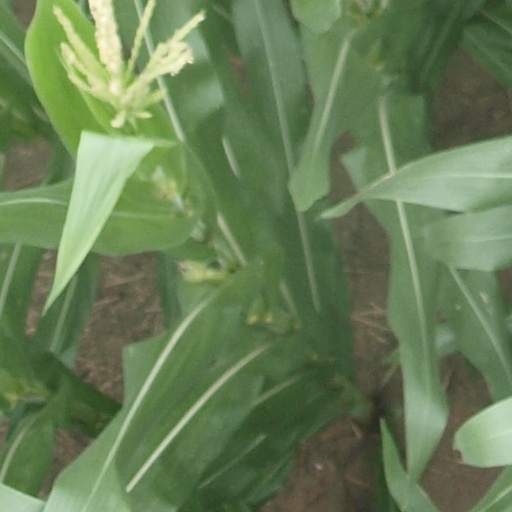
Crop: maize; corn